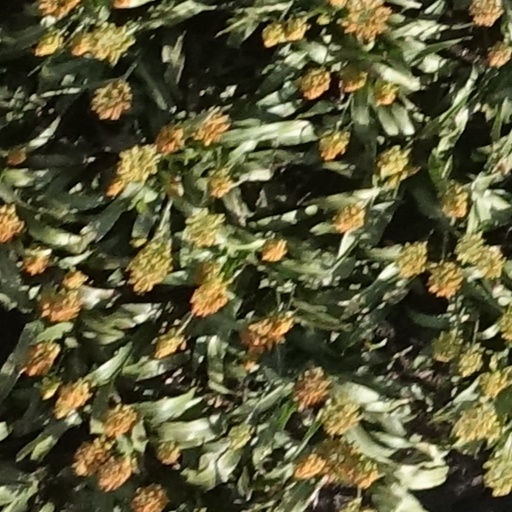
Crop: sorghum